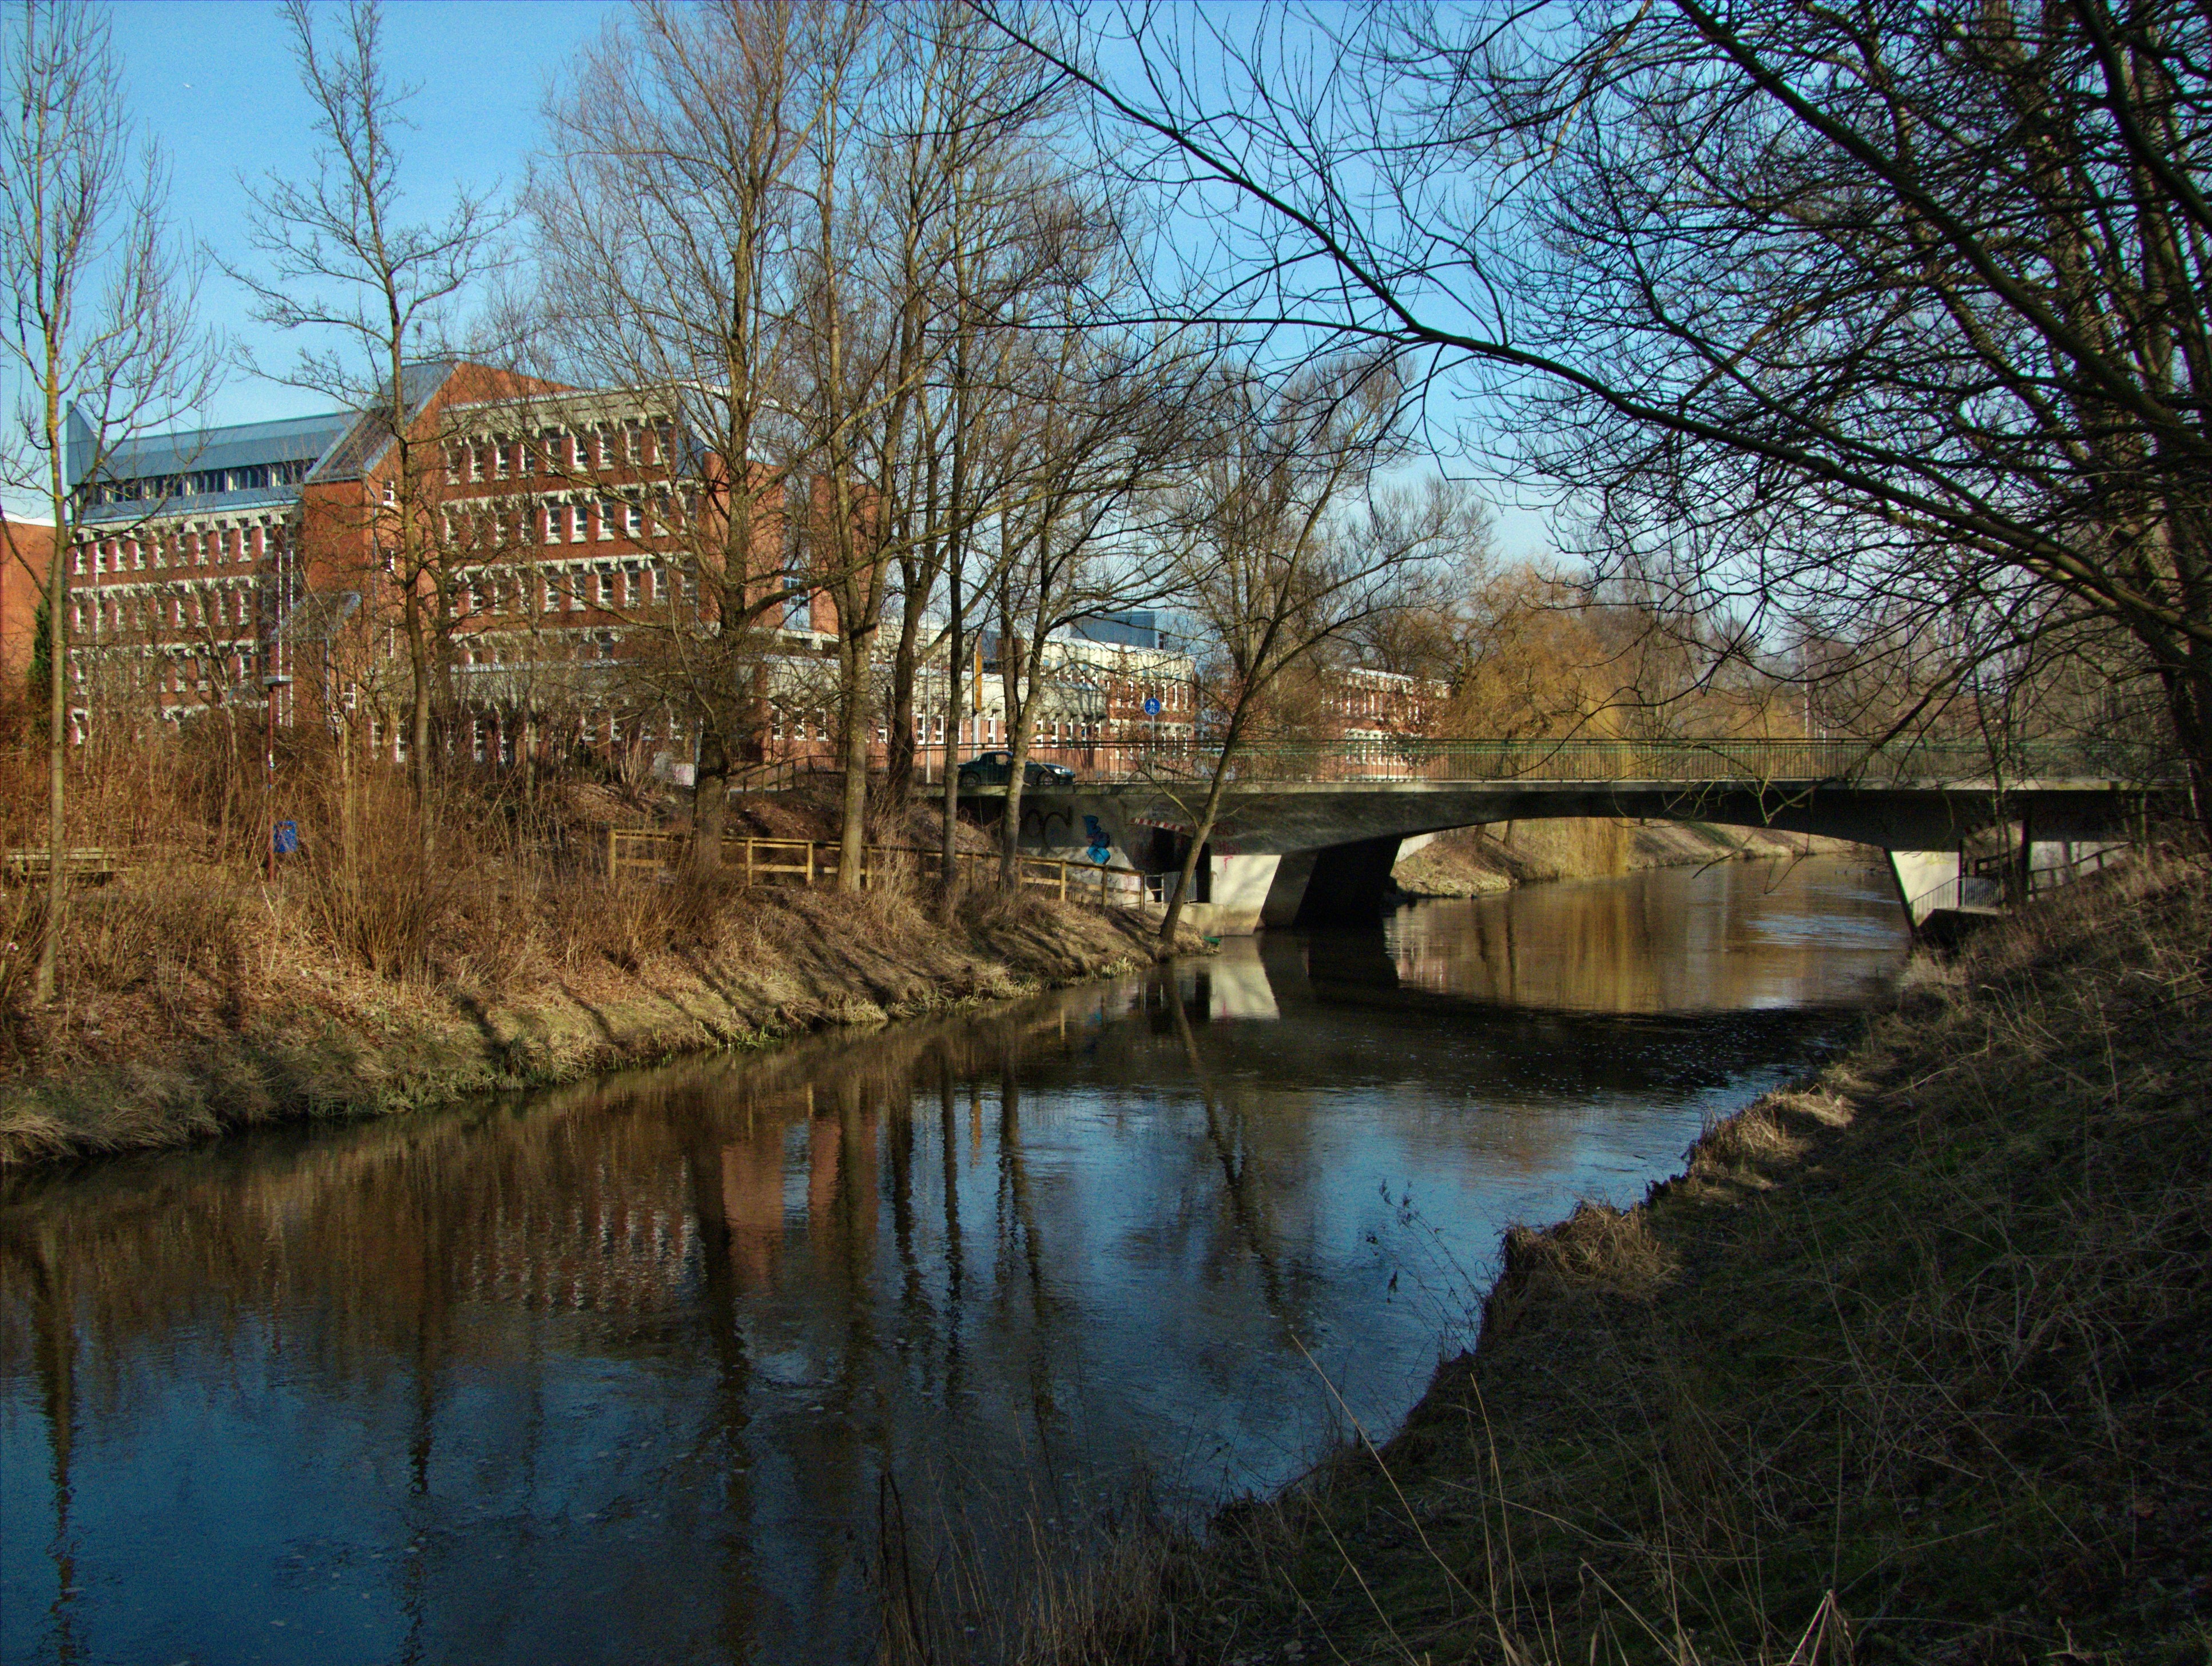
landscape, tree, water, bridge, lake, building, river, canal, pond, stream, reflection, autumn, reservoir, waterway, germany, rural area, woody plant, travebruecke, bad oldesloe